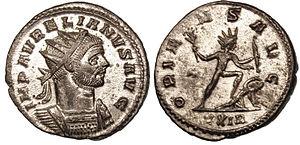
L’Empire palmyrénien est un nom donné à une partie de l’Empire romain dont les dirigeants ont revendiqué de 271 à 273 la couronne de Rome, pendant la crise du troisième siècle. La capitale de cet éphémère empire était Palmyre. Il englobait les provinces romaines de Syrie, de Palestine, d’Égypte et de grandes parties de l'Asie Mineure.